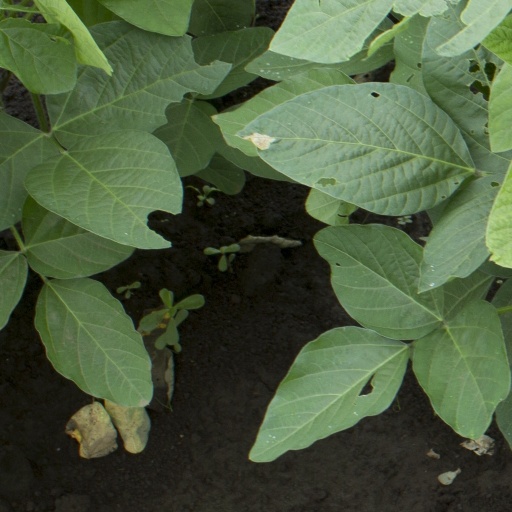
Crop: soybean